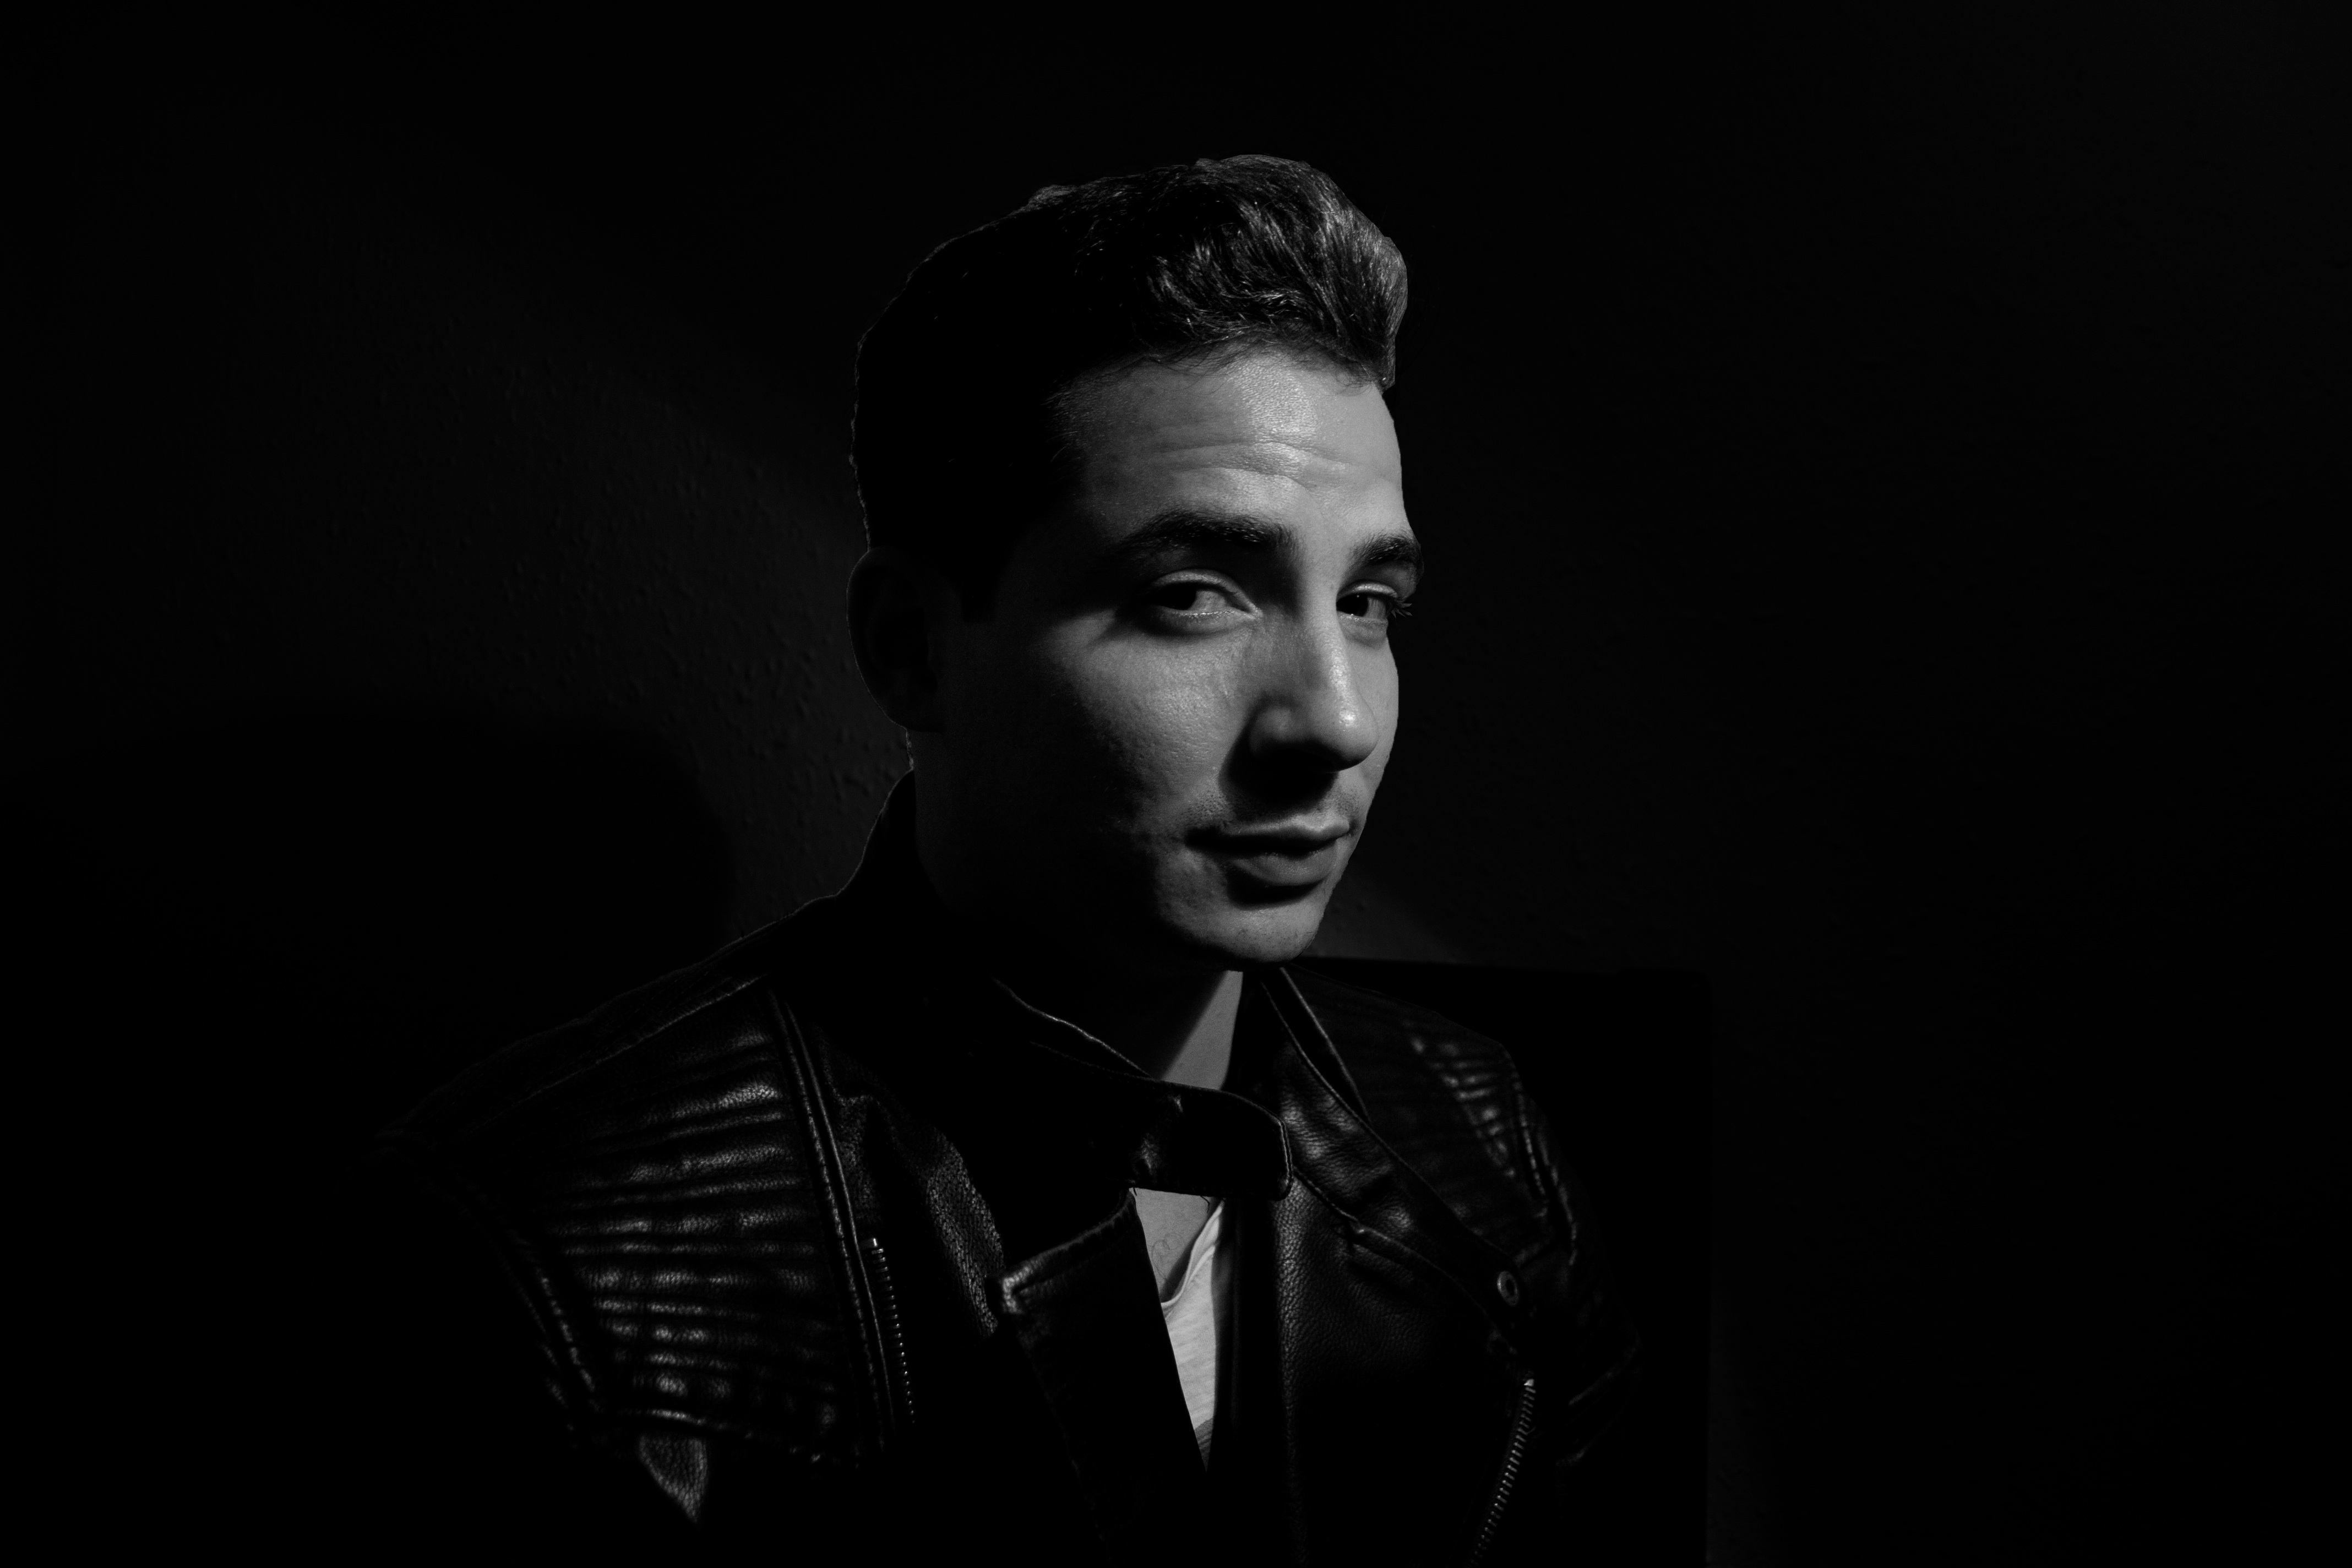
black and white, white, photography, portrait, darkness, black, monochrome, gentleman, photo shoot, monochrome photography, film noir